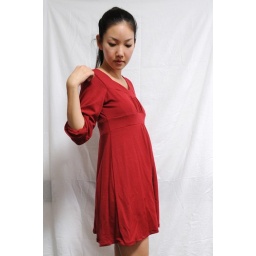
yukina dress in cranberry red 4